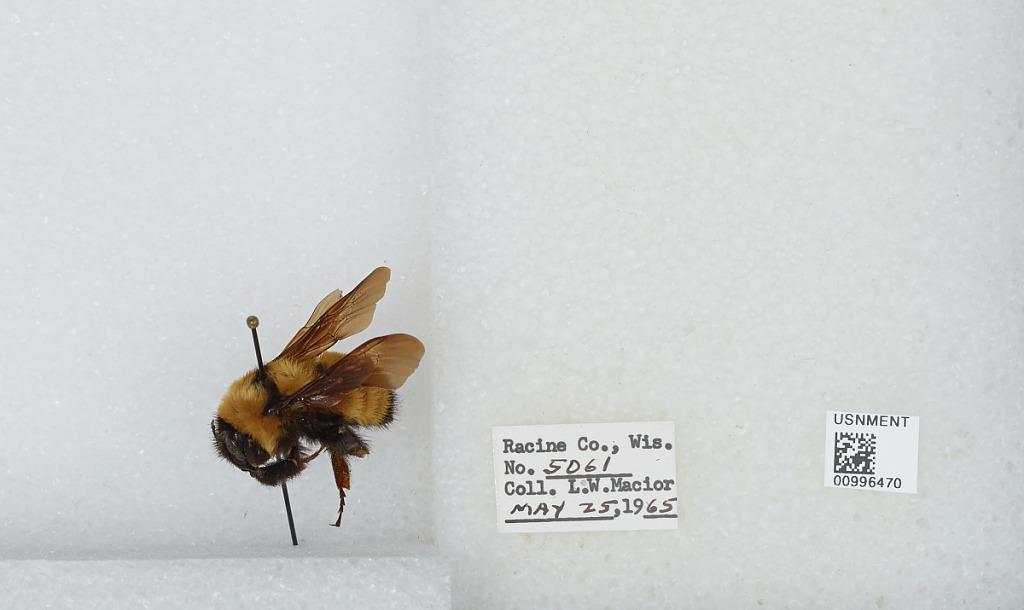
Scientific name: Bombus (Fervidobombus) fervidus fervidus (Fabricius)
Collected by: L. Macior
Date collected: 1965-5-25
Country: United States
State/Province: Wisconsin
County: Racine
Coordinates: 42.78, -87.76